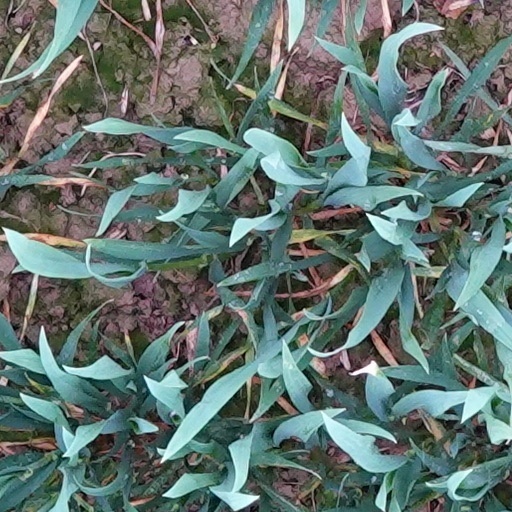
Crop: wheat